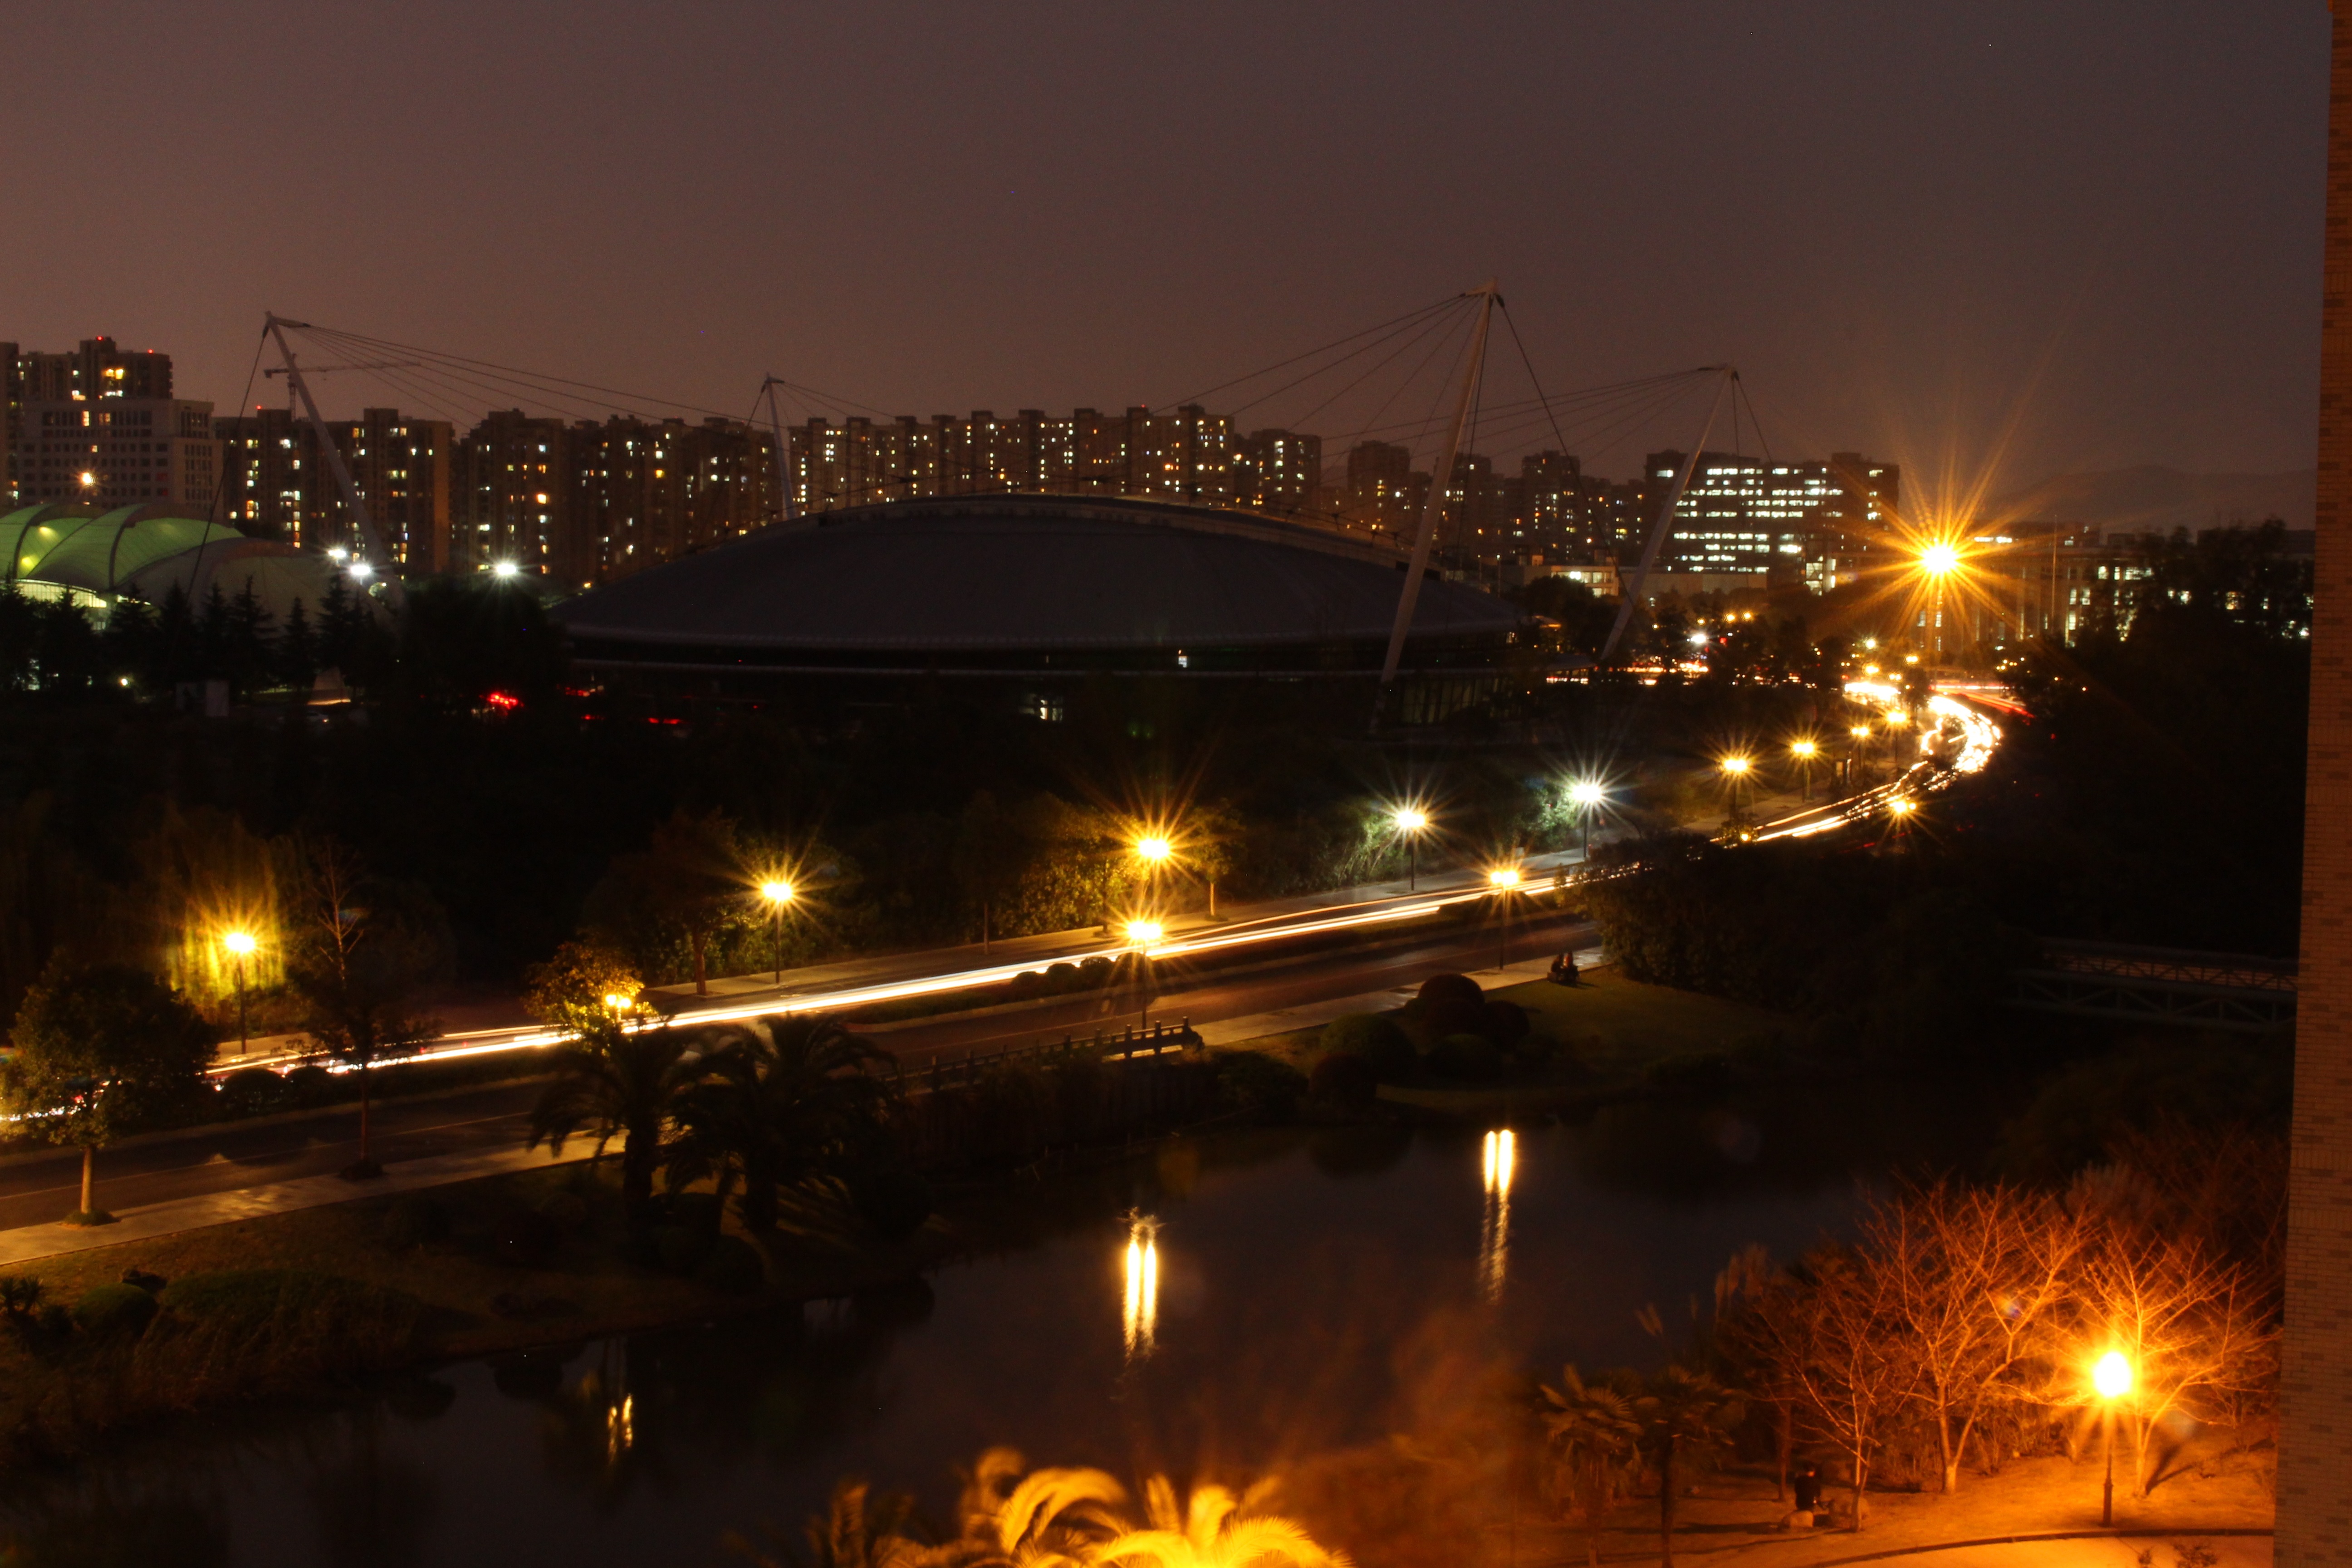
light, sunset, bridge, night, morning, dawn, city, cityscape, dusk, evening, reflection, darkness, winding, modern city, night view, evening news, city night scene